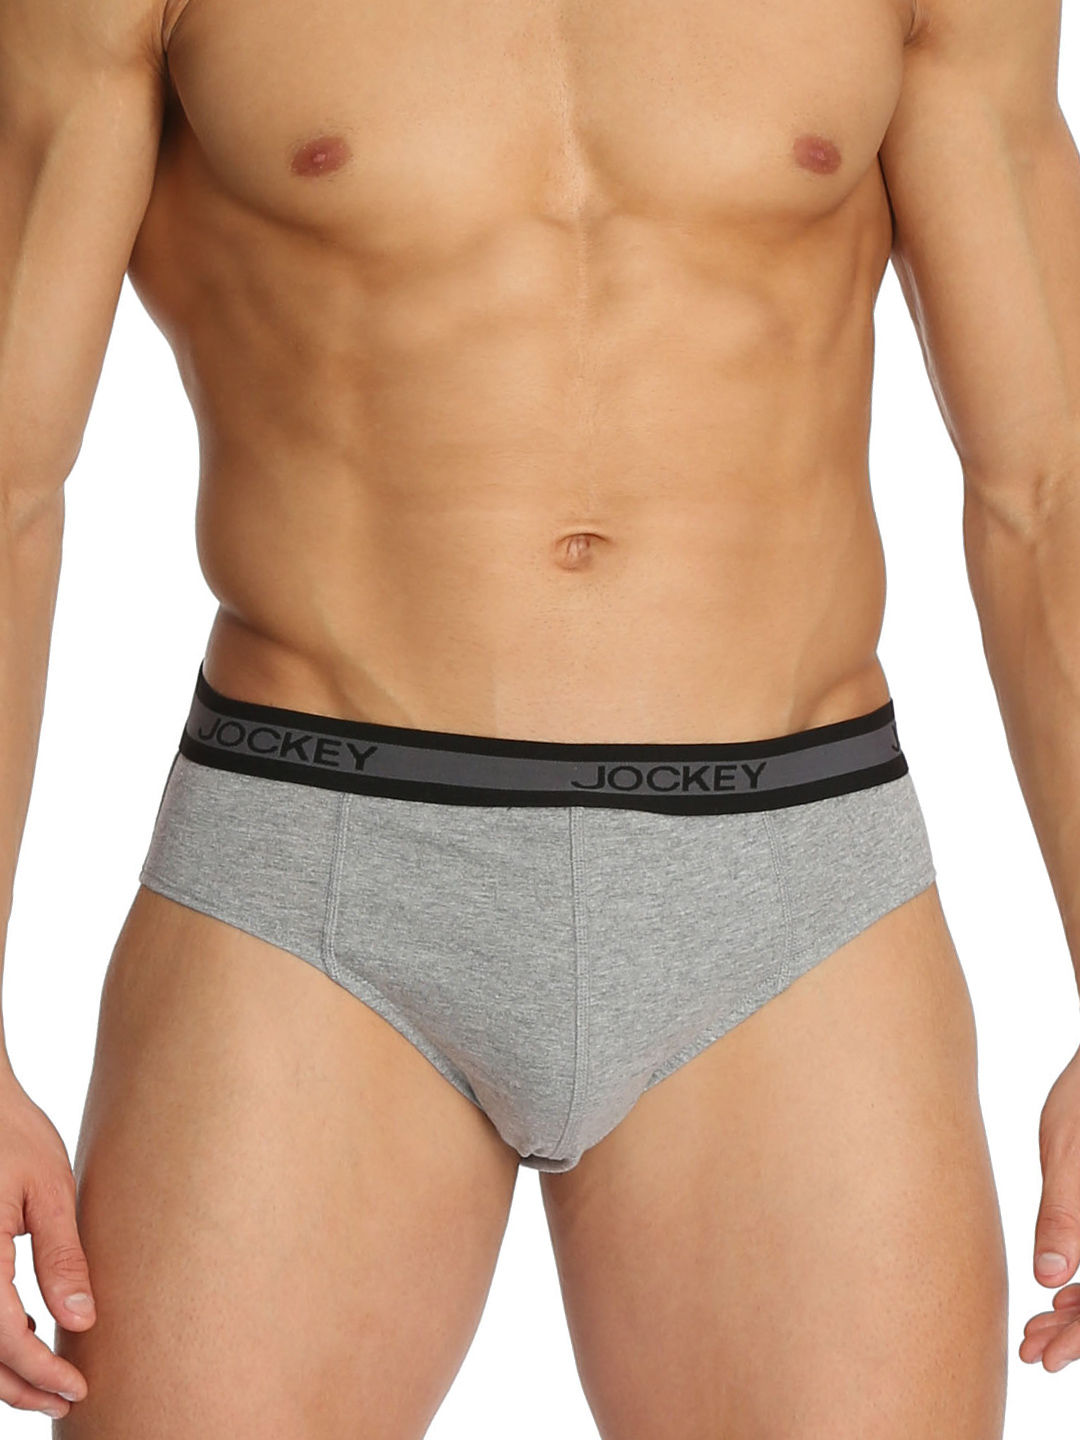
Jockey ELANCE Men Grey Briefs 1010
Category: Apparel / Innerwear / Briefs
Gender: Men
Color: Grey
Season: Summer 2016
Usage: Casual